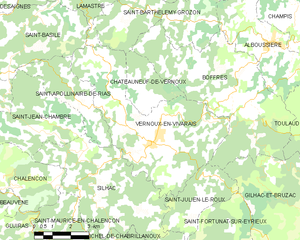
Carte des communes françaises: Vernoux-en-Vivarais